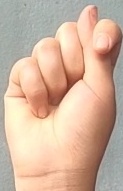
ASL sign: T